OC Transpo

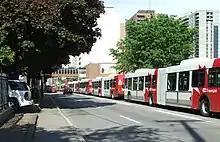
Bus bunching on Slater Street.

The rapid transit network is primarily oriented around downtown and the nearby government offices therein, whereas the non-rapid network of frequent routes provide orbital coverage in the suburbs. The majority of Ottawa's busiest routes are orbital routes, including frequent routes 88, 6, and 7, despite not being rapid transit. Express routes parallel rapid corridors with limited stops during peak periods, while local routes are comparatively infrequent with closely spaced stops. Six rapid bus routes (57, 61, 75, 39, 45, and 97) have 24 hour service.